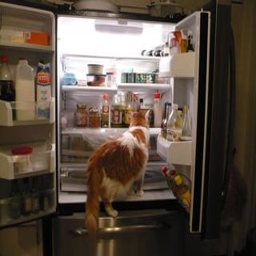
An orange and white cat standing inside of an open fridge.
A cat stands looking into an open refrigerator.
A large fluffy cat looking in the refrigerator
Large fat brownish red with white areas, climbing into refrigerator full of items.
A cat standing on the door of the refrigerator looking inside.